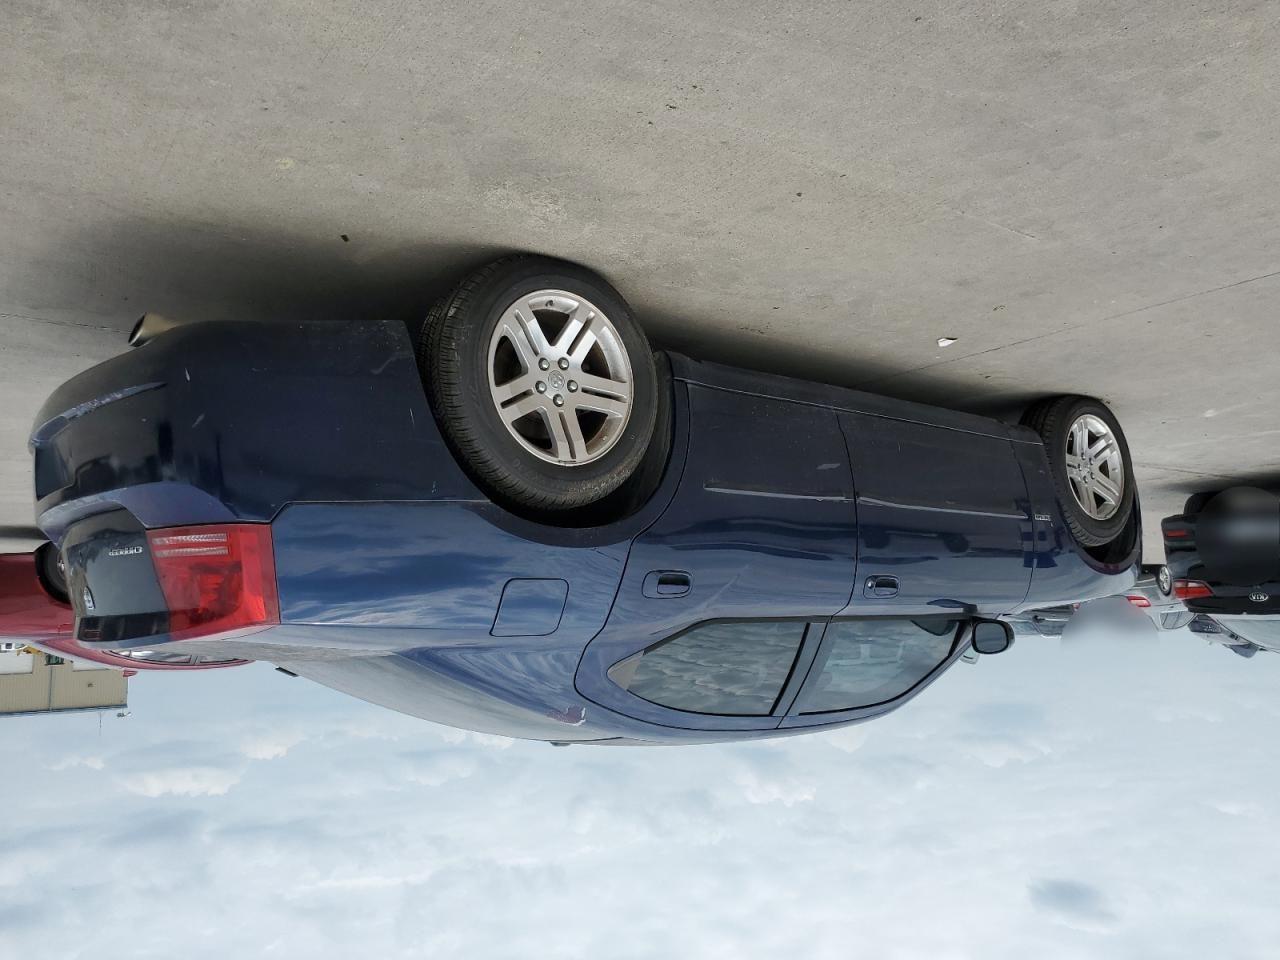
Aucun dommage détecté.
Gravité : aucun